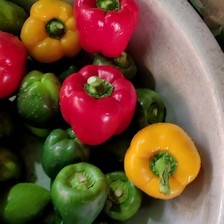
Label: capsicum